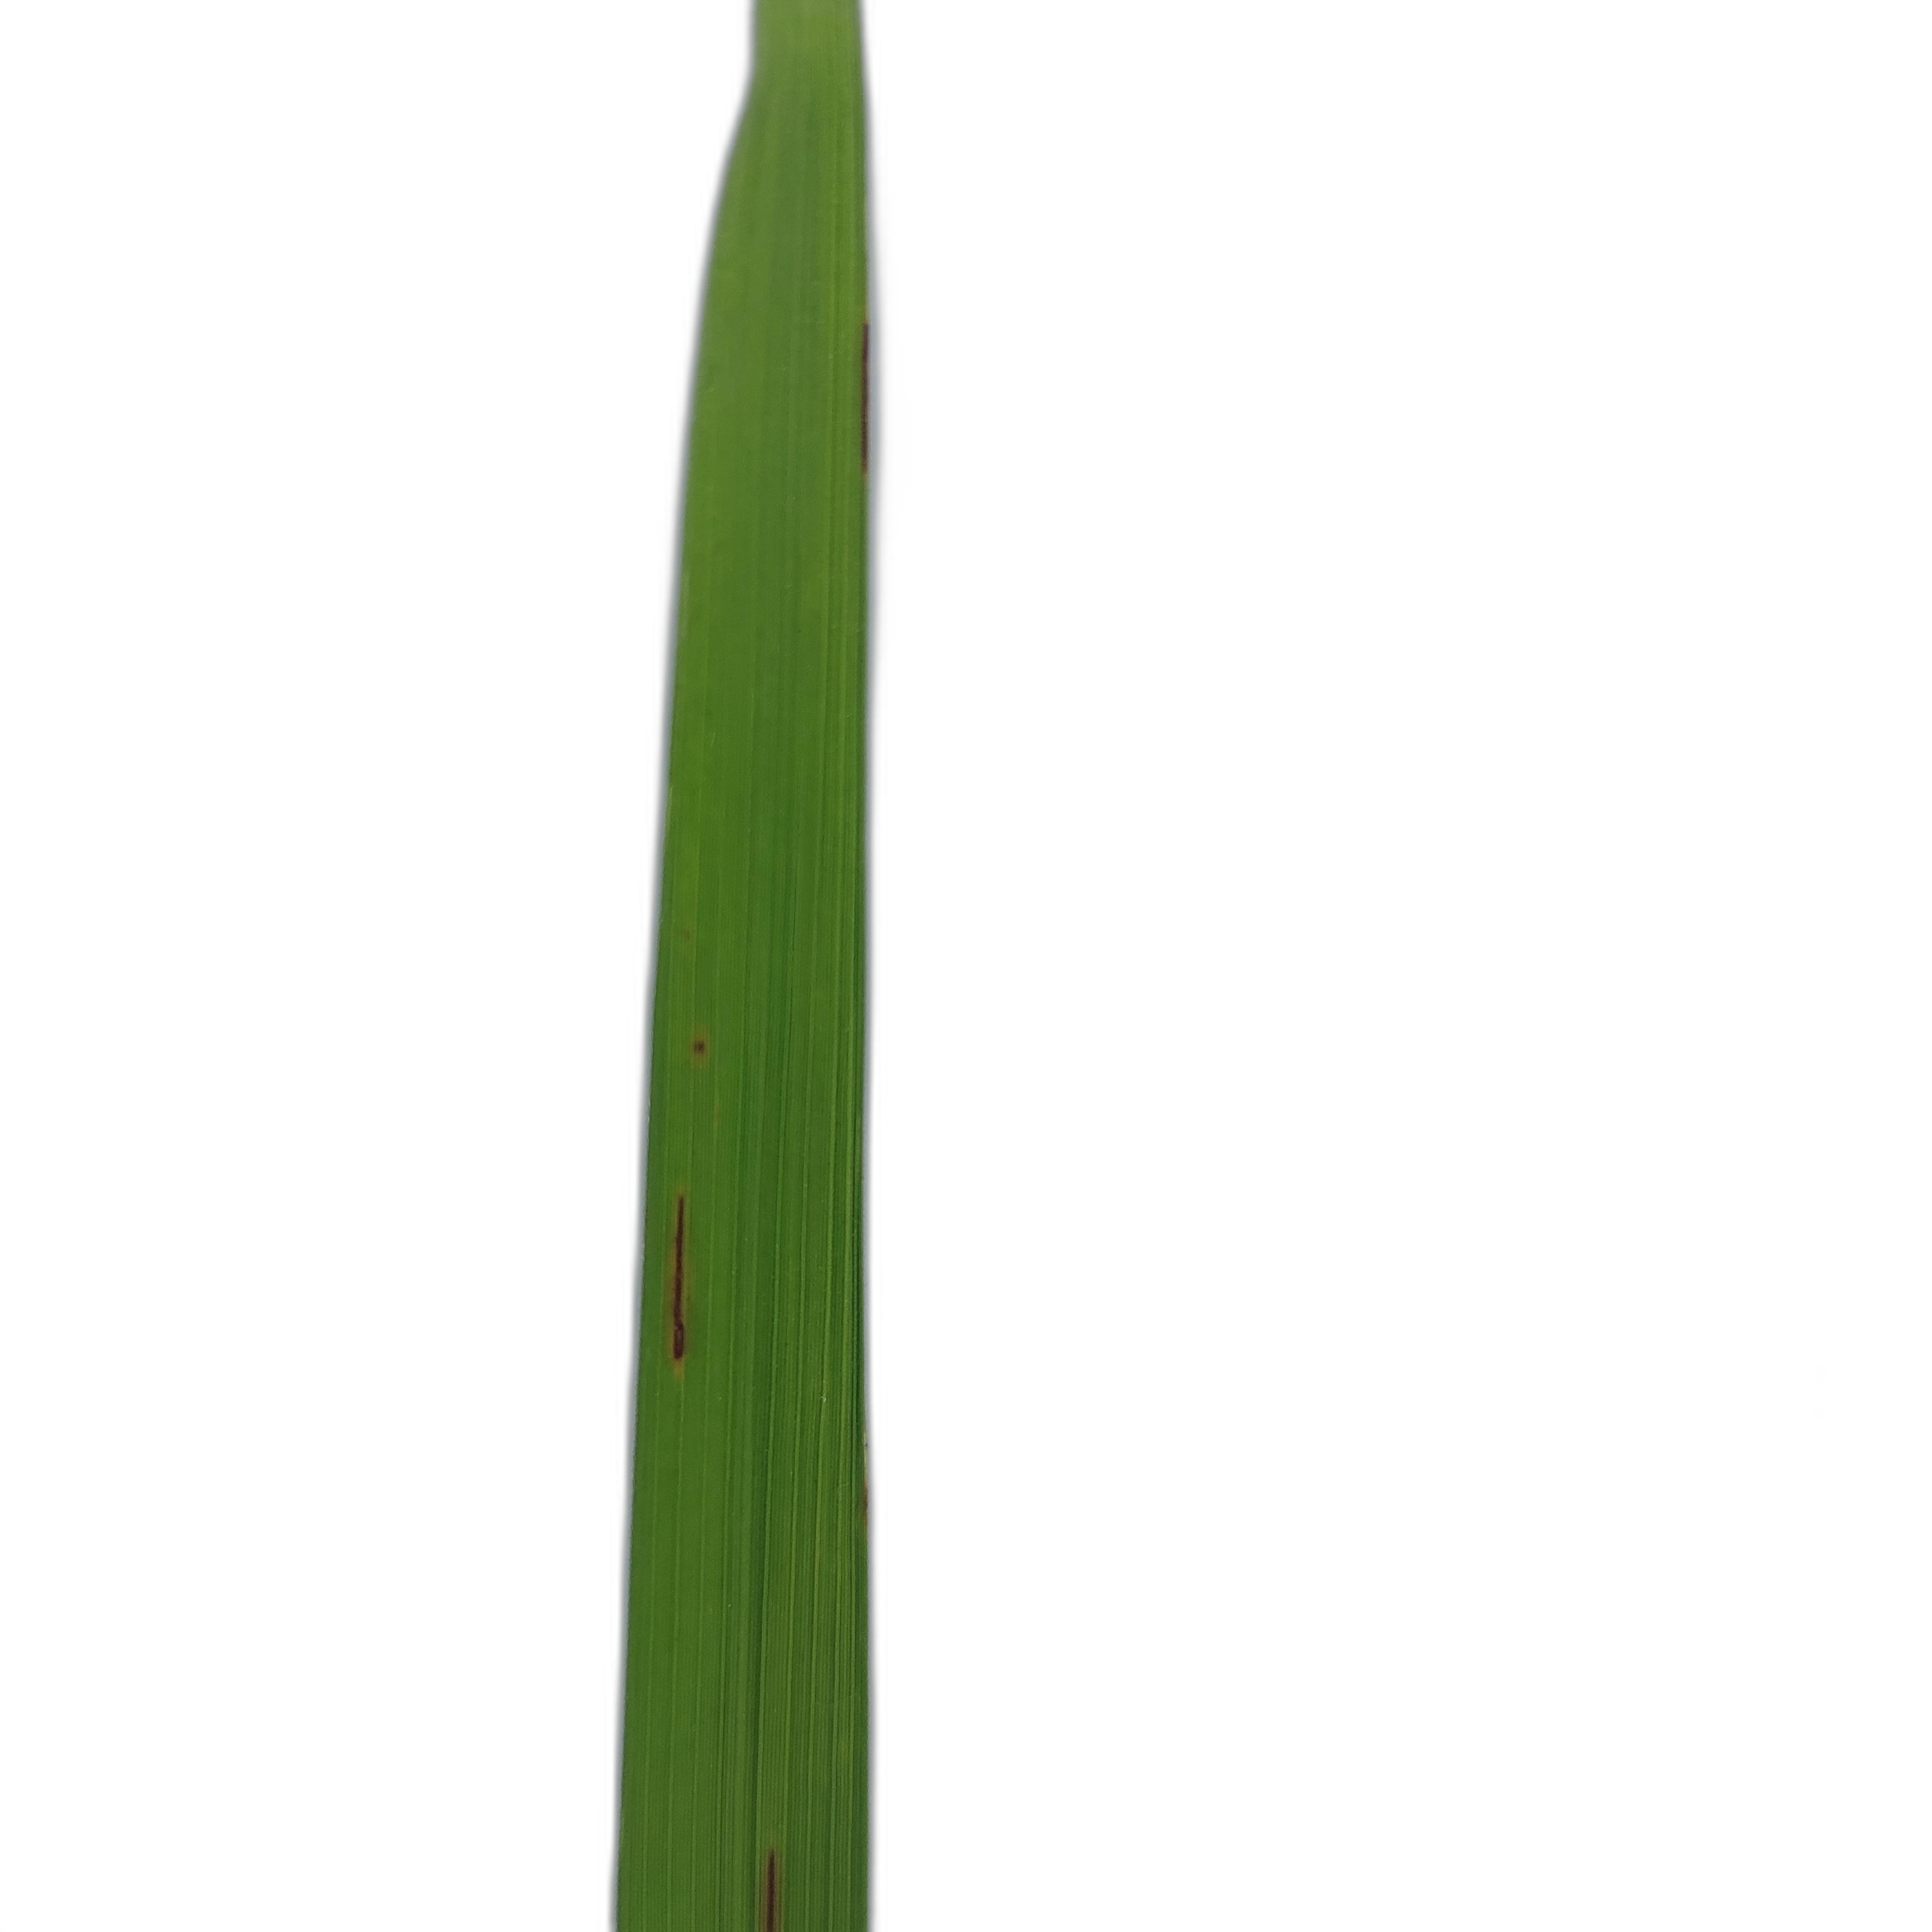
Label: Rice Blast